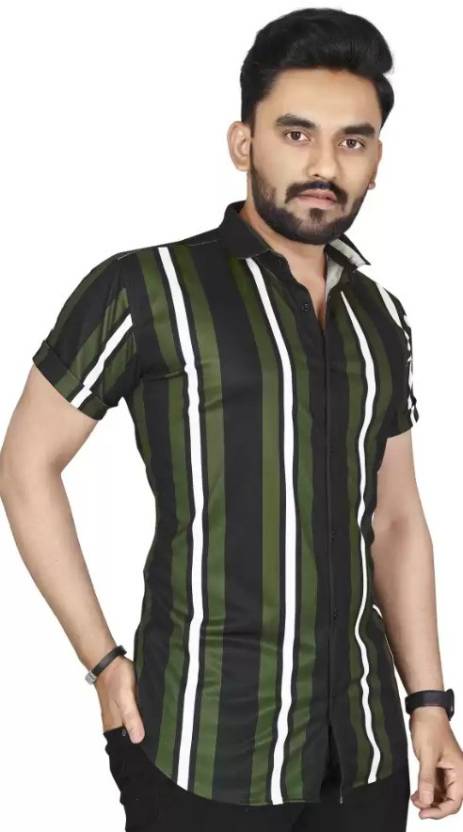
Product: Men Regular Fit Striped Cut Away Collar Casual Shirt
Price: ₹289
Colors: Multicolor
Pattern: Striped